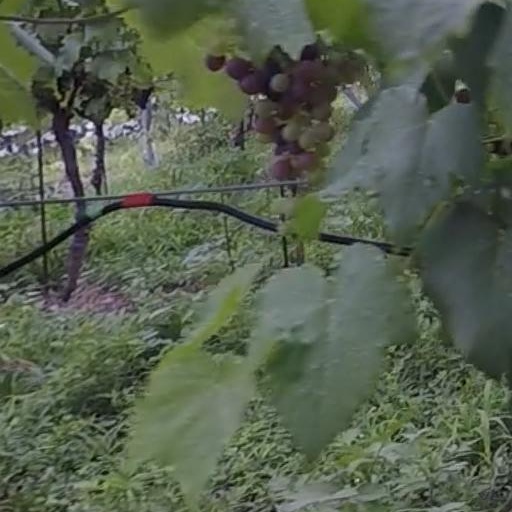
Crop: grape